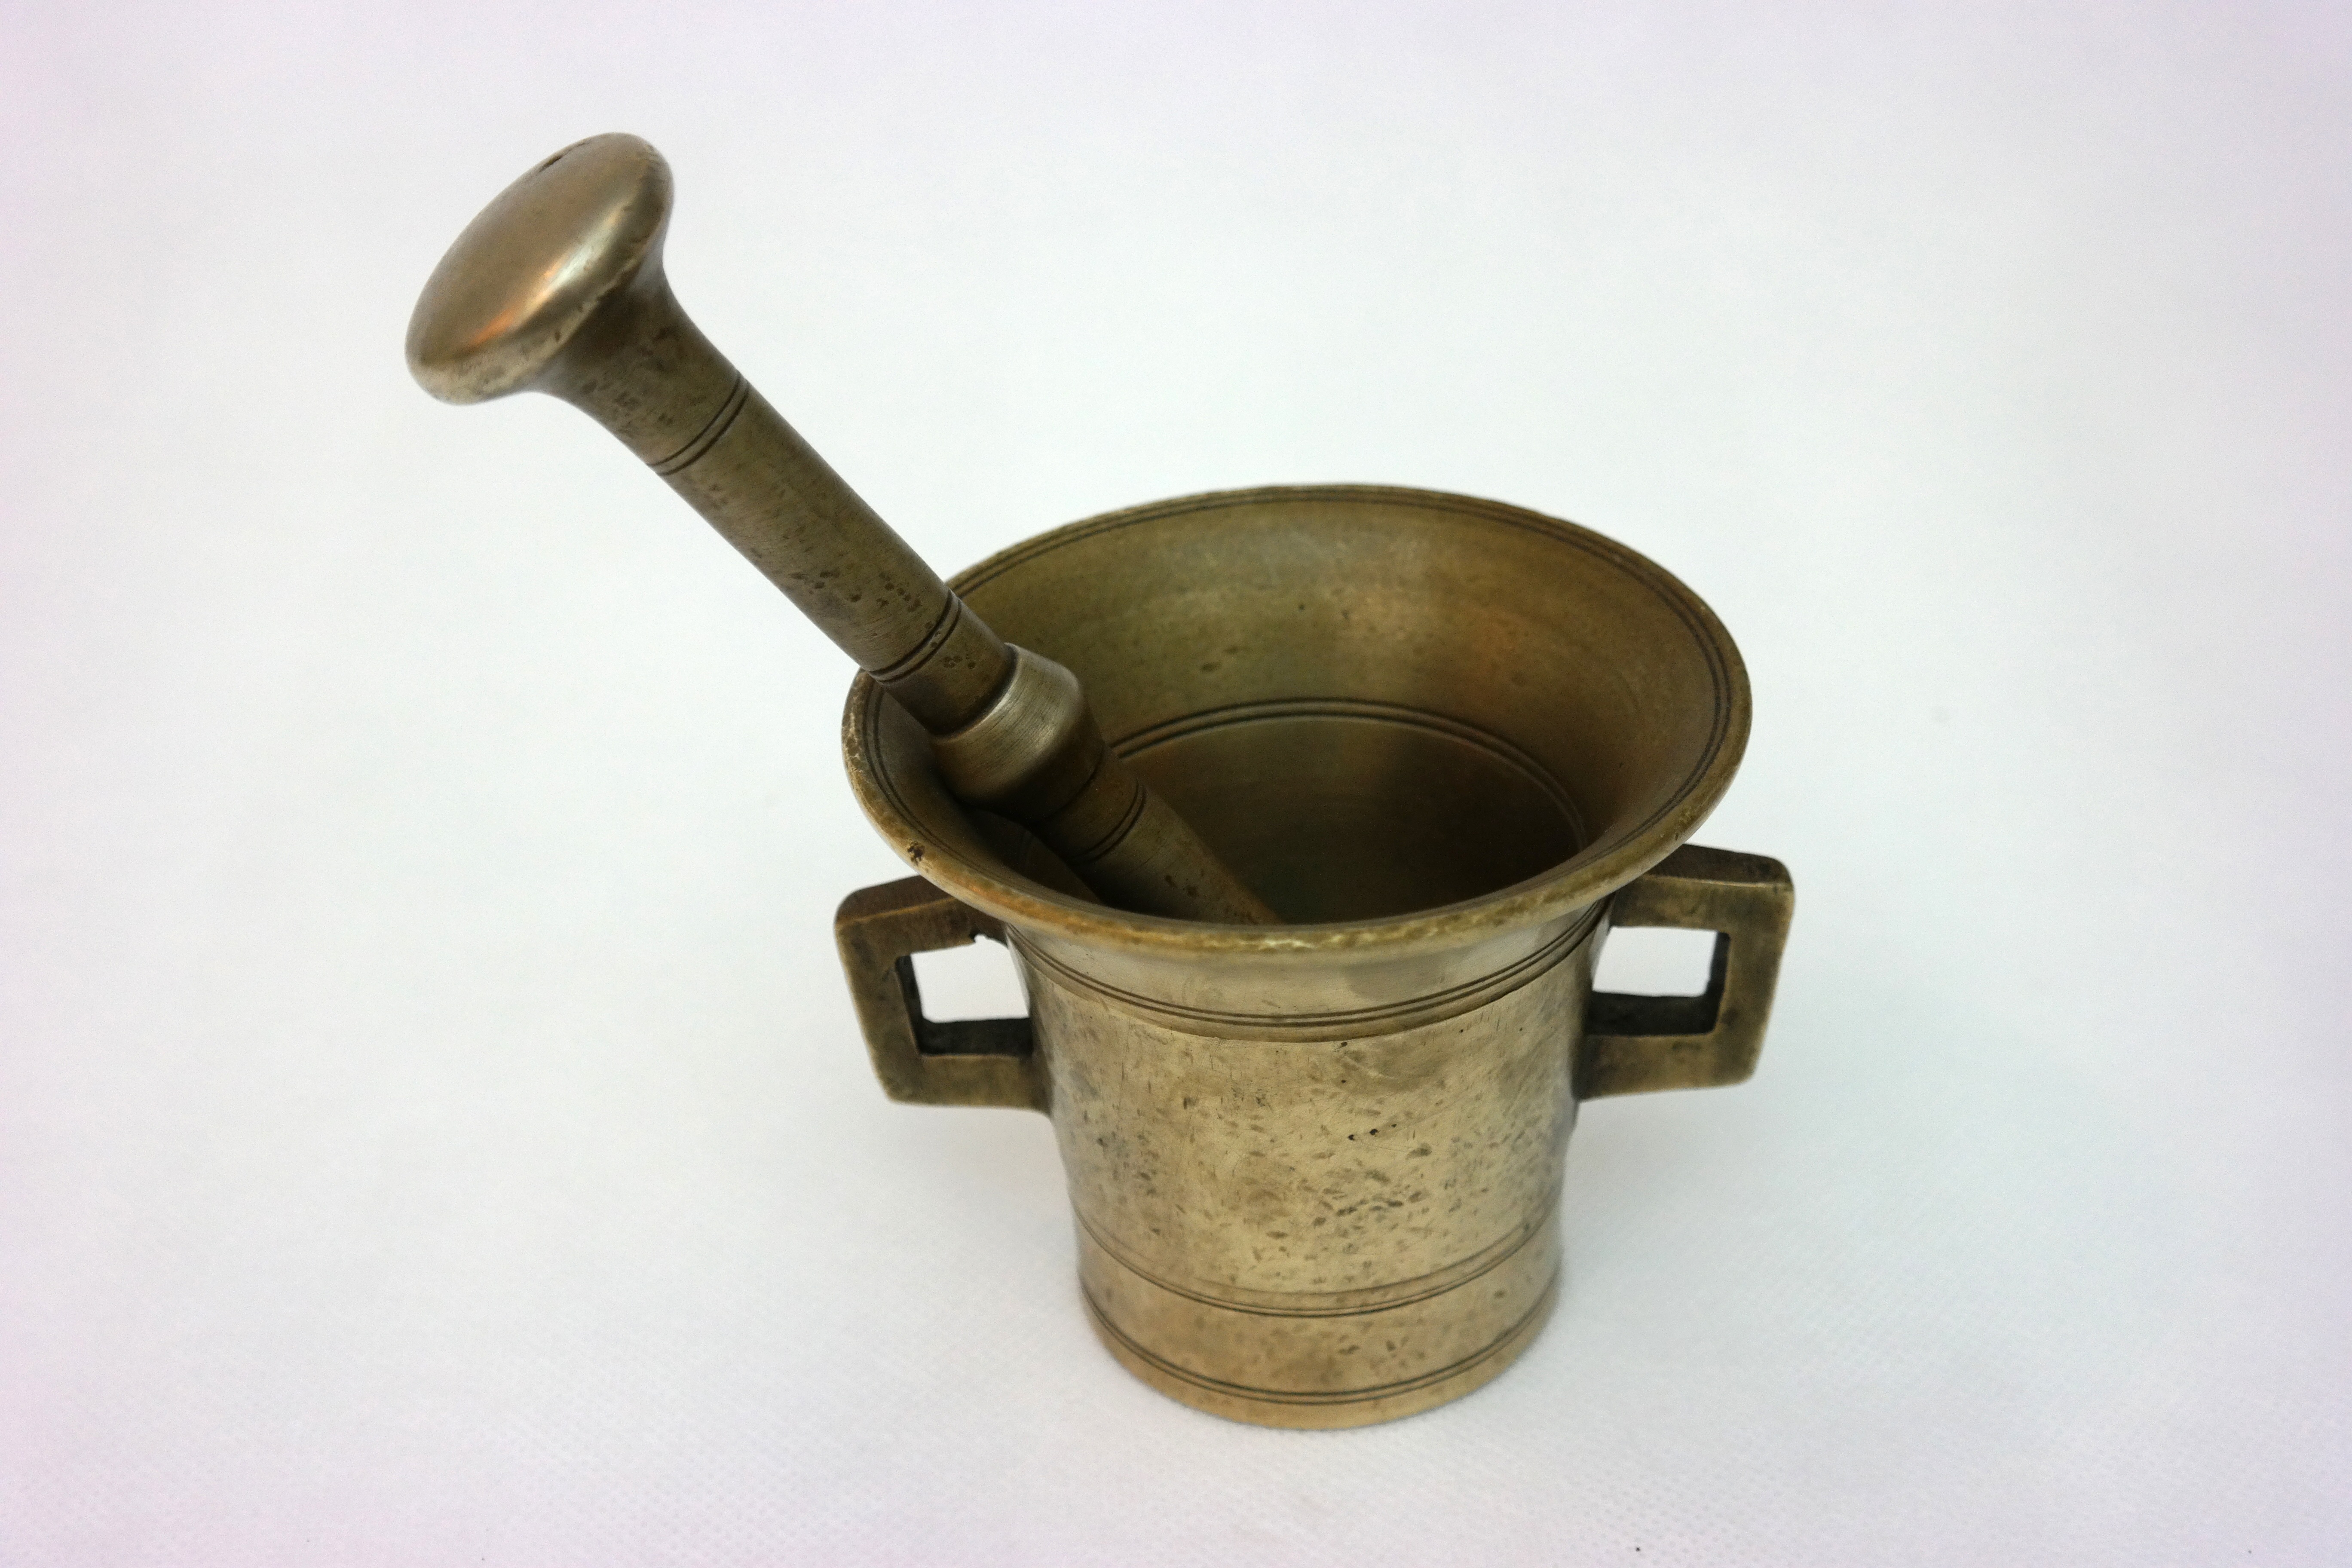
tool, ceramic, metal, material, product, brass, mortar, bronze, antiques, mortar and pestle